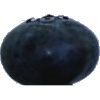
Label: blueberry